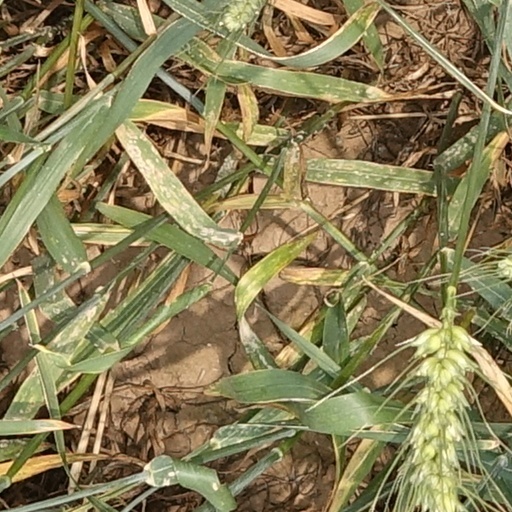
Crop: wheat